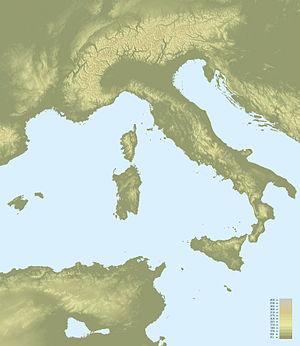
L'Italie est une région géographique d'Europe du Sud d'une superficie de 324 000 km², délimitée au nord-ouest et au nord par les Alpes et par la mer Méditerranée pour le reste. Correspondant aux territoires de l'Italie, de Saint-Marin, du Vatican, de Monaco et de Malte auxquels il faut rajouter des portions de la France, de la Suisse, de la Slovénie et de la Croatie, cette région se compose de trois parties : une partie continentale dans le nord, une partie péninsulaire au centre et une zone insulaire dans le sud et l'ouest. Située entre la péninsule Ibérique et la péninsule Balkanique, elle est baignée par plusieurs subdivisions de la mer Méditerranée : la mer Ligurienne, la mer Tyrrhénienne, la mer Ionienne et la mer Adriatique.